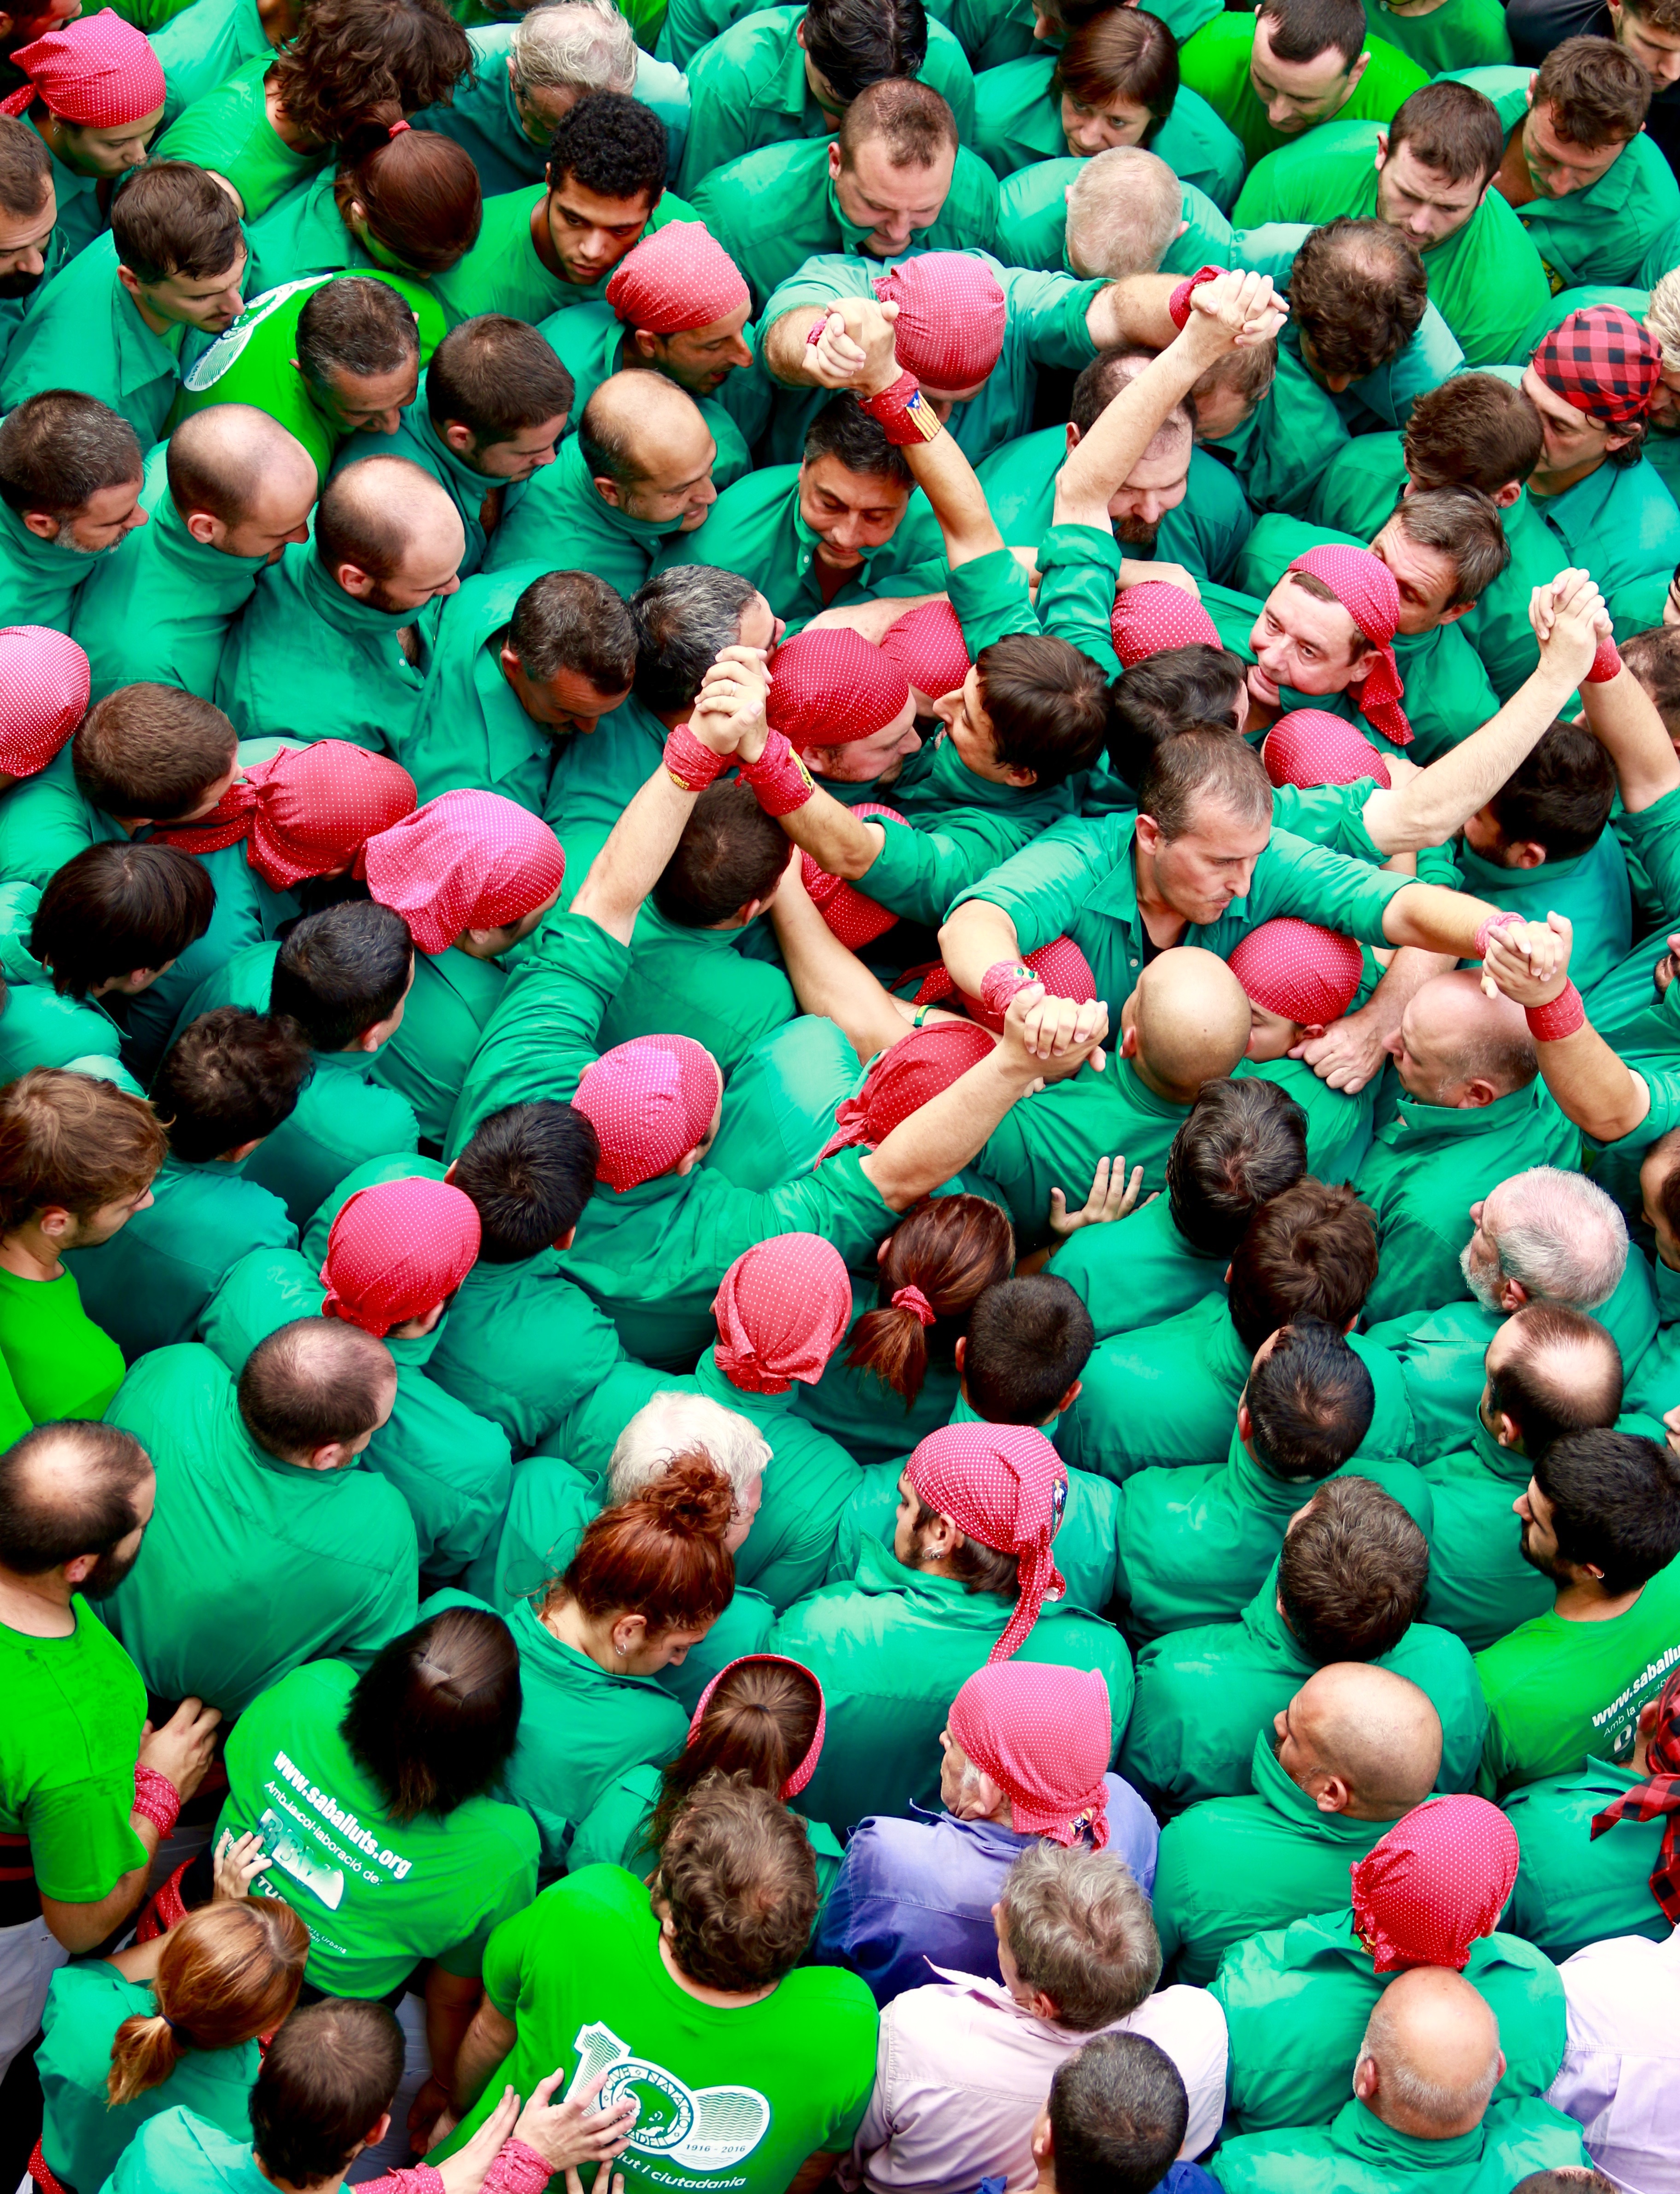
people, play, crowd, green, color, ball